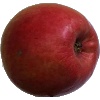
Label: Apple Crimson Snow 1